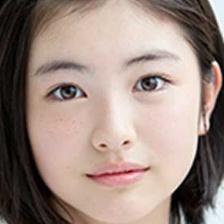
Label: faces